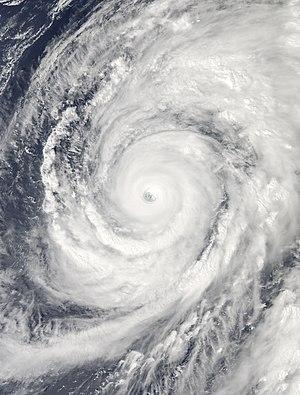
Le typhon Hagibis est un puissant cyclone tropical, qualifié de super typhon dans l'échelle du Pacifique, qui a touché terre le 12 octobre 2019 dans la région de Kantō au Japon. Hagibis est la dix-neuvième tempête tropicale de la saison, le neuvième typhon et le troisième super typhon. Il s'est formé le 2 octobre à partir d'une perturbation tropicale située au nord des îles Marshall et peu de temps après, il connaissait une période d'intensification rapide qui l'amena à son intensité maximale le 7 octobre. Après avoir maintenu ce niveau d'intensité pendant environ trois jours, Hagibis commença à faiblir en raison d'un contexte météorologique moins favorable. Le 12 octobre, il toucha terre sur la péninsule d'Izu au Japon en tant que typhon de catégorie 2 et devint extra-tropical le lendemain en se dirigeant vers les îles Aléoutiennes.